Forming limit diagram

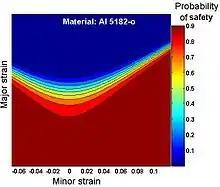
Probabilistic forming limit map

Forming limit curves (FLC) for four steel sheet grades are displayed in the attached figure. All forming limit curves have essentially the same shape. A minimum of the curve exists at the intercept with the major strain axis or close thereby, the plane strain forming limit. With the definition of the onset of local necking (e. g. membrane force reaches an extreme value) and the assumption of a hardening law according to Hollomon (σ = K ε) it can be shown that the corresponding theoretical plane strain forming limit is identical with the strain hardening coefficient, n. There is no thickness effect. Taking into account the strain rate sensitivity of the material, which is obvious in steel, along with the sheet thickness, the fact can be explained that practical forming limits, obtained by the use of the above described method, lie well above theoretical forming limits. Thus the basic influence parameters for the forming limits are, the strain hardening exponent, n, the initial sheet thickness, t and the strain rate hardening coefficient, m. The lankford coefficient, r, which defines the plastic anisotropy of the material, has two effects on the forming limit curve. On the left side there is no influence except that the curve extends to larger values, on the right hand side increasing r values reduce the forming limits.